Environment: real
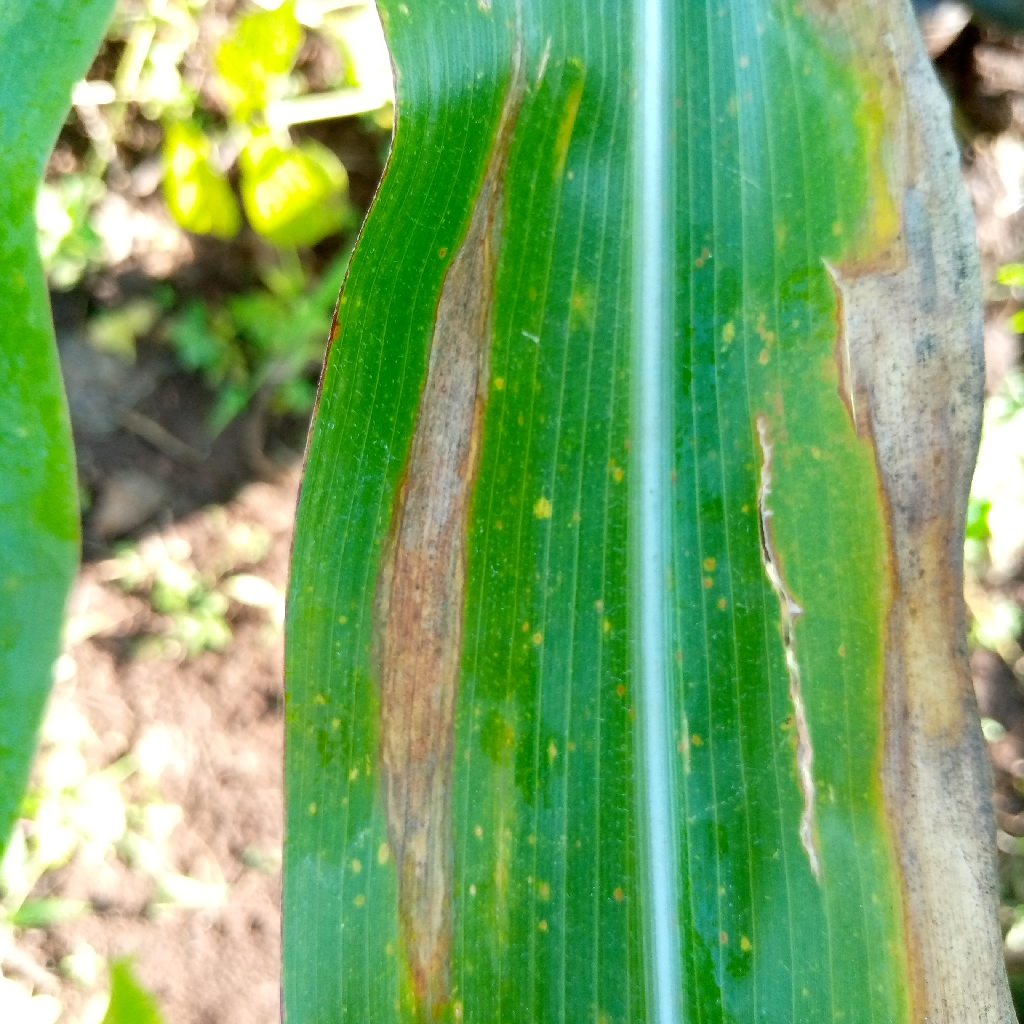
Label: northern_corn_leaf_blight